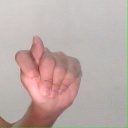
अक्षर: ट